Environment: real
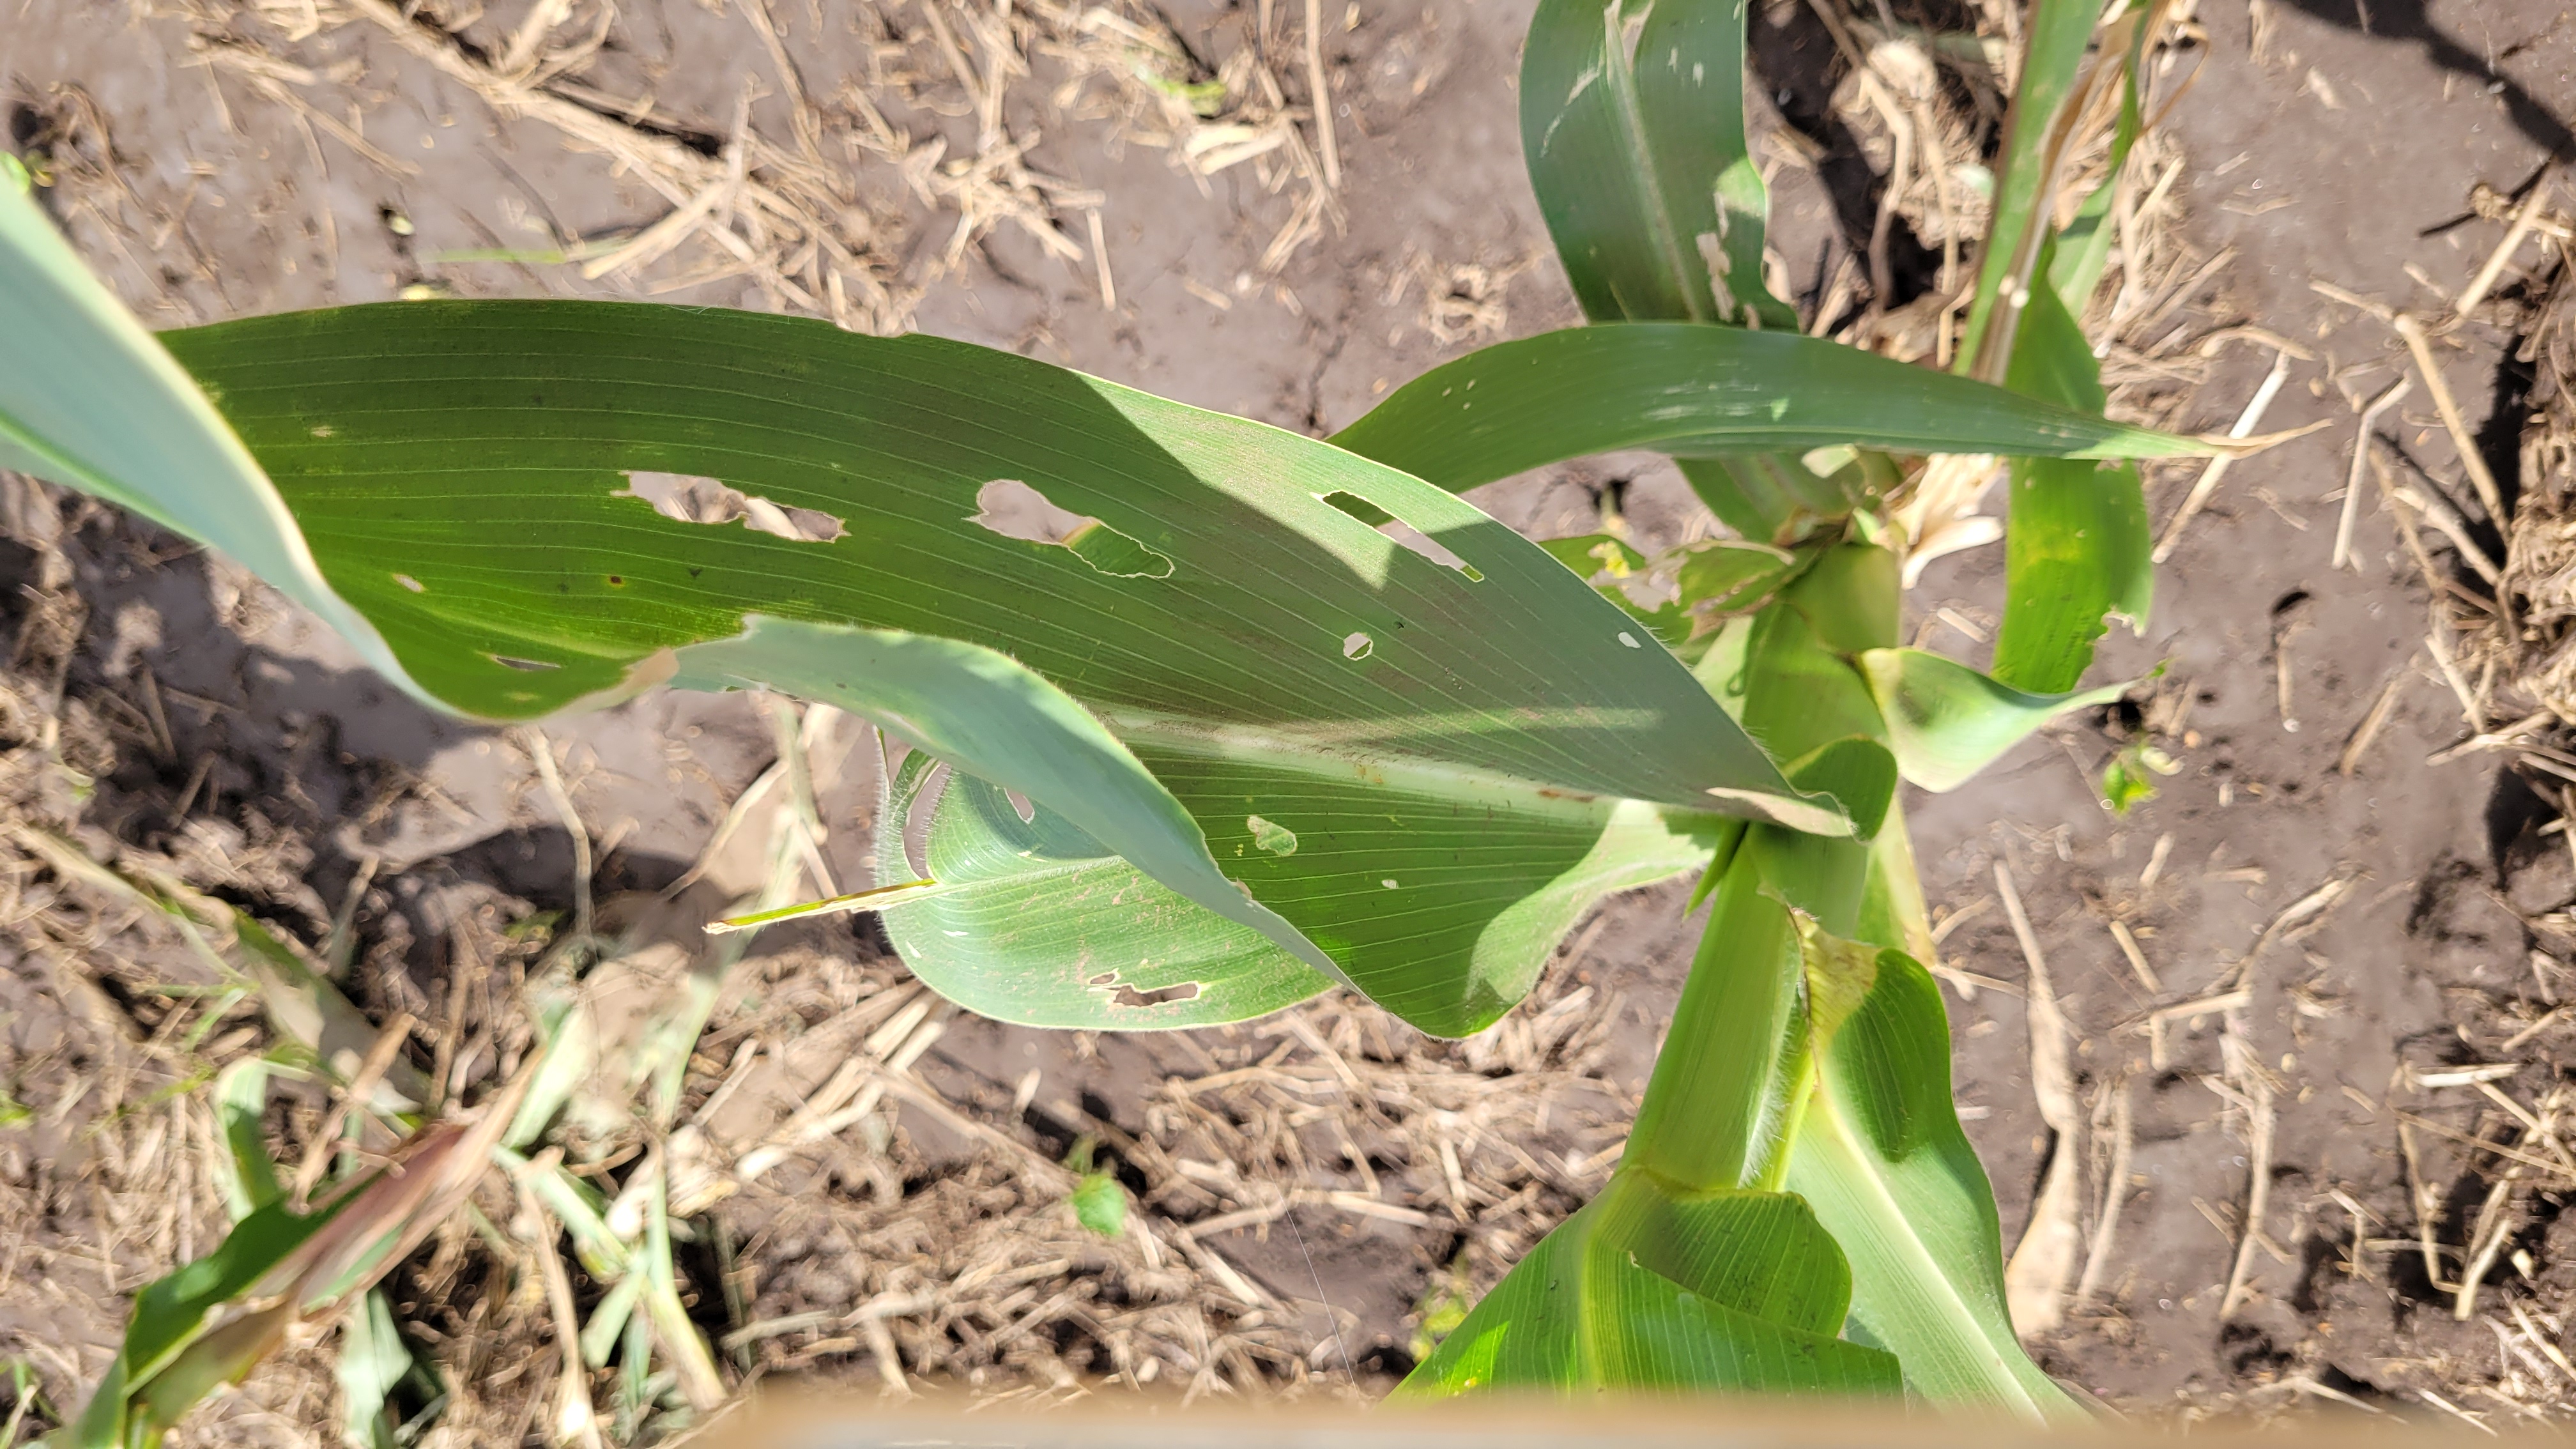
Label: fall_armyworm